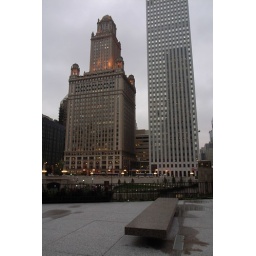
View of the north of the Loop, from across the river by the IBM building